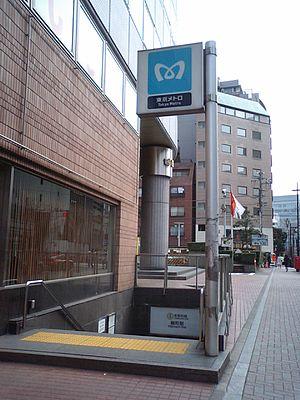
Kōjimachi est une station de métro du quartier de Kōjimachi, situé dans l'arrondissement de Chiyoda, à Tokyo. Elle a été ouverte le 30 octobre 1974 et porte le numéro Y-15.
La liste des stations du métro de Tokyo est une liste alphabétique des stations du métro de Tokyo, au Japon. Elle comprend les stations des deux réseaux composant le métro de Tokyo: Tokyo Metro et Toei.